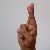
The image shows a hand gesture representing the letter 'R' in Indian Sign Language.